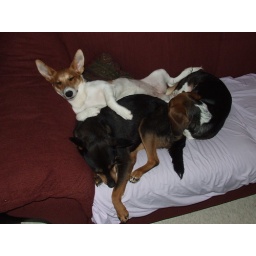
All three of the dogs pile up in the corner of the sofa for a well deserved nap after a play session.